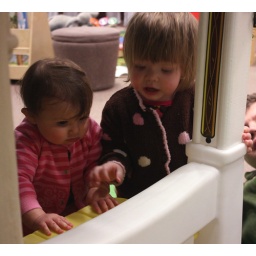
two girls in a house